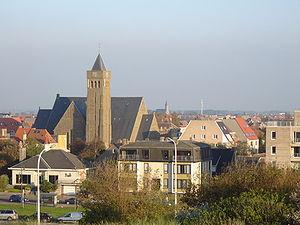
Bredene est une commune néerlandophone de Belgique située en Région flamande dans la province de Flandre-Occidentale. C’est une station balnéaire d’environ 18 000 habitants sur la côte belge.